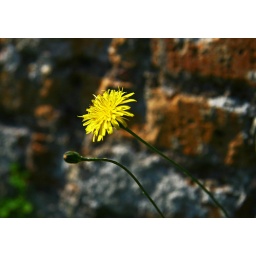
a cute yellow flower on top of palatine hills near the bricks